Shadowland (Arnold novel)

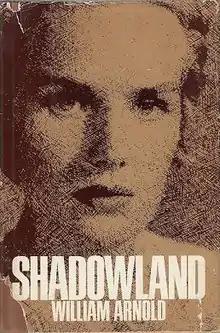
First edition cover

Shadowland: Search for Frances Farmer is a 1978 biographical novel by William Arnold, ostensibly about the life of actress Frances Farmer. The book is a fictionalized account which was further distorted when adapted as the film "Frances" in 1982. Arnold sued for copyright infringement, claiming the film's screenplay writers appropriated several of his "fictionalized" elements, but eventually lost.